Michael Shvo

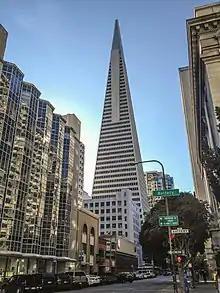
The Transamerica Pyramid, purchased by SHVO and partners in 2020.

Shvo left the firm in 2004 to launch his own international real estate firm, SHVO. His firm develops high end properties internationally. From 2003 through 2008, he performed $15 billion in real estate transactions worldwide, including Nurai, a private island off the coast of Abu Dhabi. Additional developments in New York included the Bryant Park Tower, The Lumiere on 53rd Street in Manhattan, Gramercy Starck designed by Philippe Starck, Jade by Jade Jagger, Fultonhaus, as well as Amangiri in Utah and Nizuc in Mexico. He was known for creating the marriage of fashion and real estate with his project 20 Pine Armani Casa, where Armani was hired to design the interior of the building.